Vlastimil Koubek

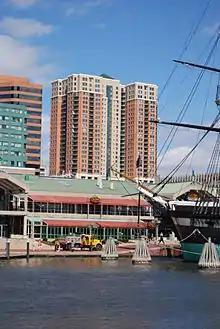
1414 Water Street (the "Water Tower"), one of Koubek's last projects.

In late 1977, Koubek also completed the Camden Yards Sports Complex master site plan, which laid out projected baseball and football stadiums, museums, restaurants, and retail shopping buildings to revitalize the economically depressed Camden Yards area of downtown Baltimore. In September 1978, Koubek was commissioned to design an addition to the American Security Bank operations center at 635 Massachusetts Avenue NW. (National Public Radio purchased the building in 1992 but sold the black-glass and travertine marble structure to Boston Properties in 2008. After the broadcaster's new building at 1111 North Capitol Street was completed in 2013, Boston Properties tore down 635 Massachusetts Avenue. A Class A office building will be erected in its place by 2015.) Also, in 1978, Koubek's 22-story Virginia Electric and Power Company headquarters in Richmond also opened. (It is now known as One James River Plaza.) In March 1979, Koubek agreed to design the interior renovations to the East Capitol Street Car Barn, an 83-year-old trolley barn at 14th and East Capitol Streets NE listed on the National Register of Historic Places, turning the old industrial site into a $10 million apartment and condominium complex. The renovation was called "striking". Koubek also participated in the redevelopment of Vermont Avenue NW. In June 1979, as buildings were razed across the street for the construction of 1090 Vermont Avenue, he was commissioned by the D.C. chapter of the American Medical Association to build a Modernist 12-story office building at 1100 Vermont Avenue NW. A month later, construction began on Koubek's Spring Valley Center, a luxury shopping, restaurant, and office building located at 4801 Massachusetts Avenue NW (on the site of the old Apex Theater). The six-story post-Modernist brick structure was not well received. In 1998, one critic noted that it is "a structure easy to dislike. Clad in brick and encircled by horizontal window bands, it [is] volumetrically and dimensionally out of scale with its more domestically scaled neighbors. Unrelieved planar walls and minimalist detailing made it even less charming." (The structure was sold to American University's Washington College of Law in 1994 after a lengthy legal battle and turned into classrooms and professors' offices.)